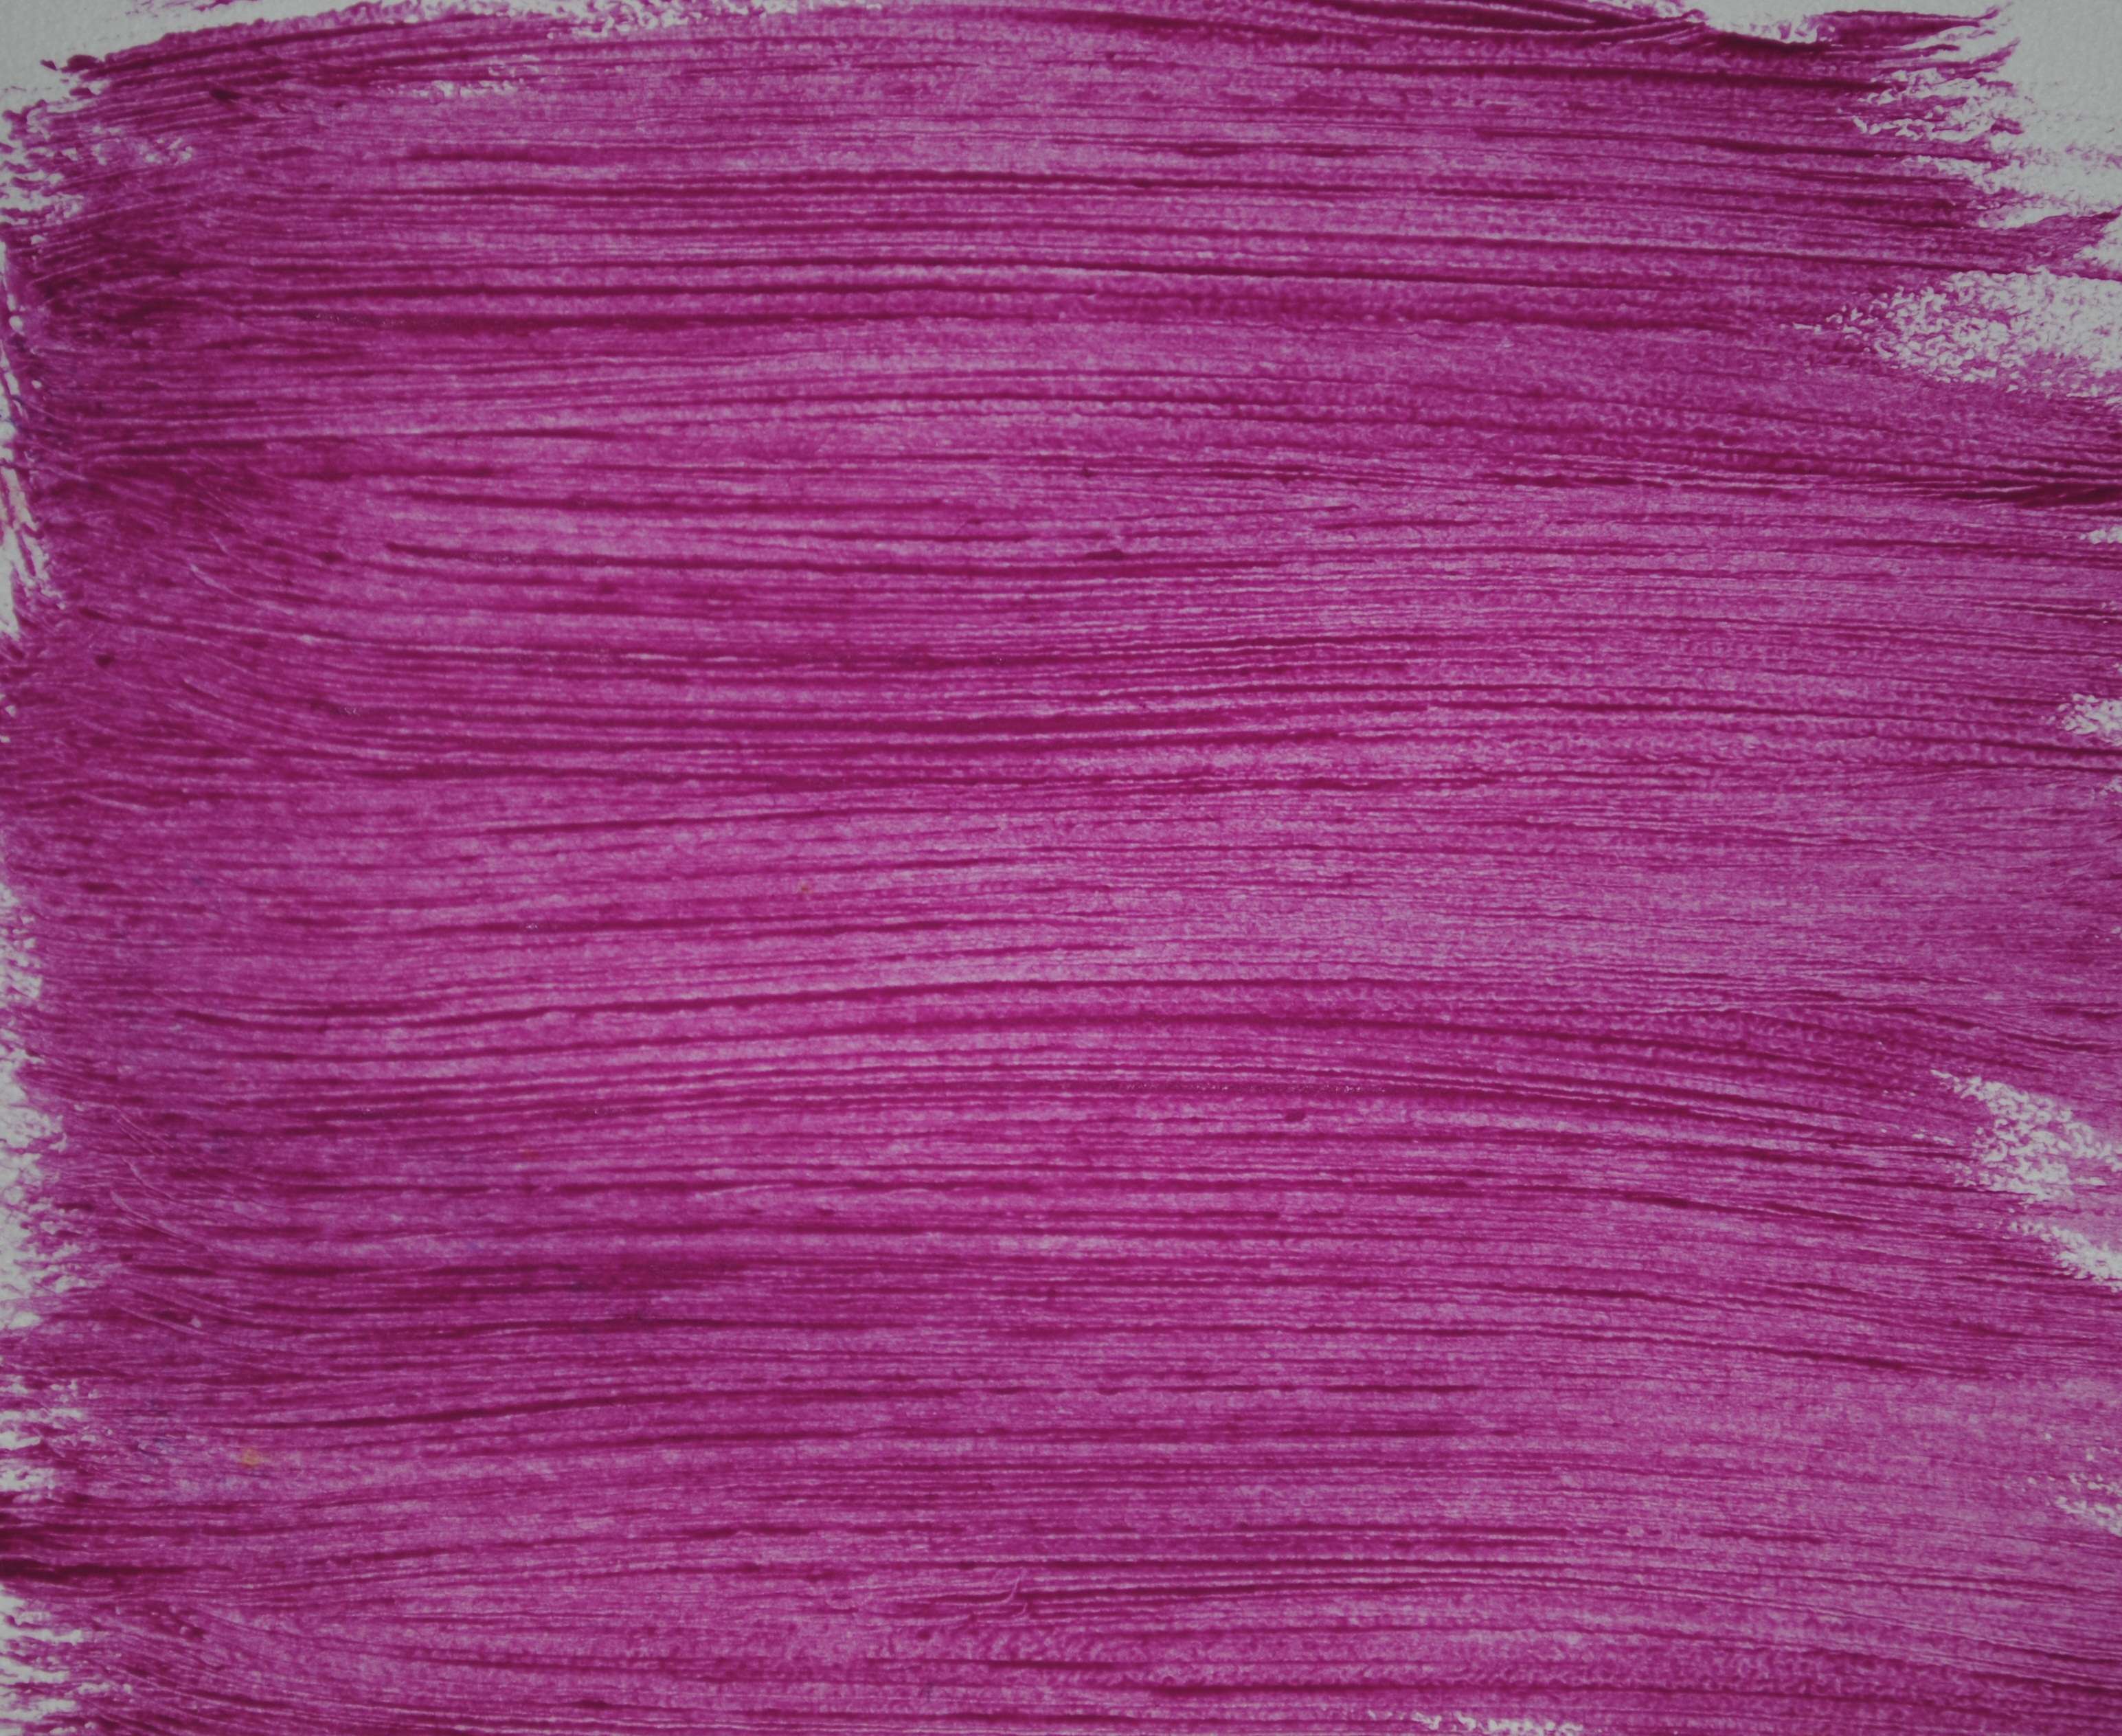
texture, flower, purple, petal, red, color, paint, pink, wool, material, thread, textile, background, violet, magenta, flooring